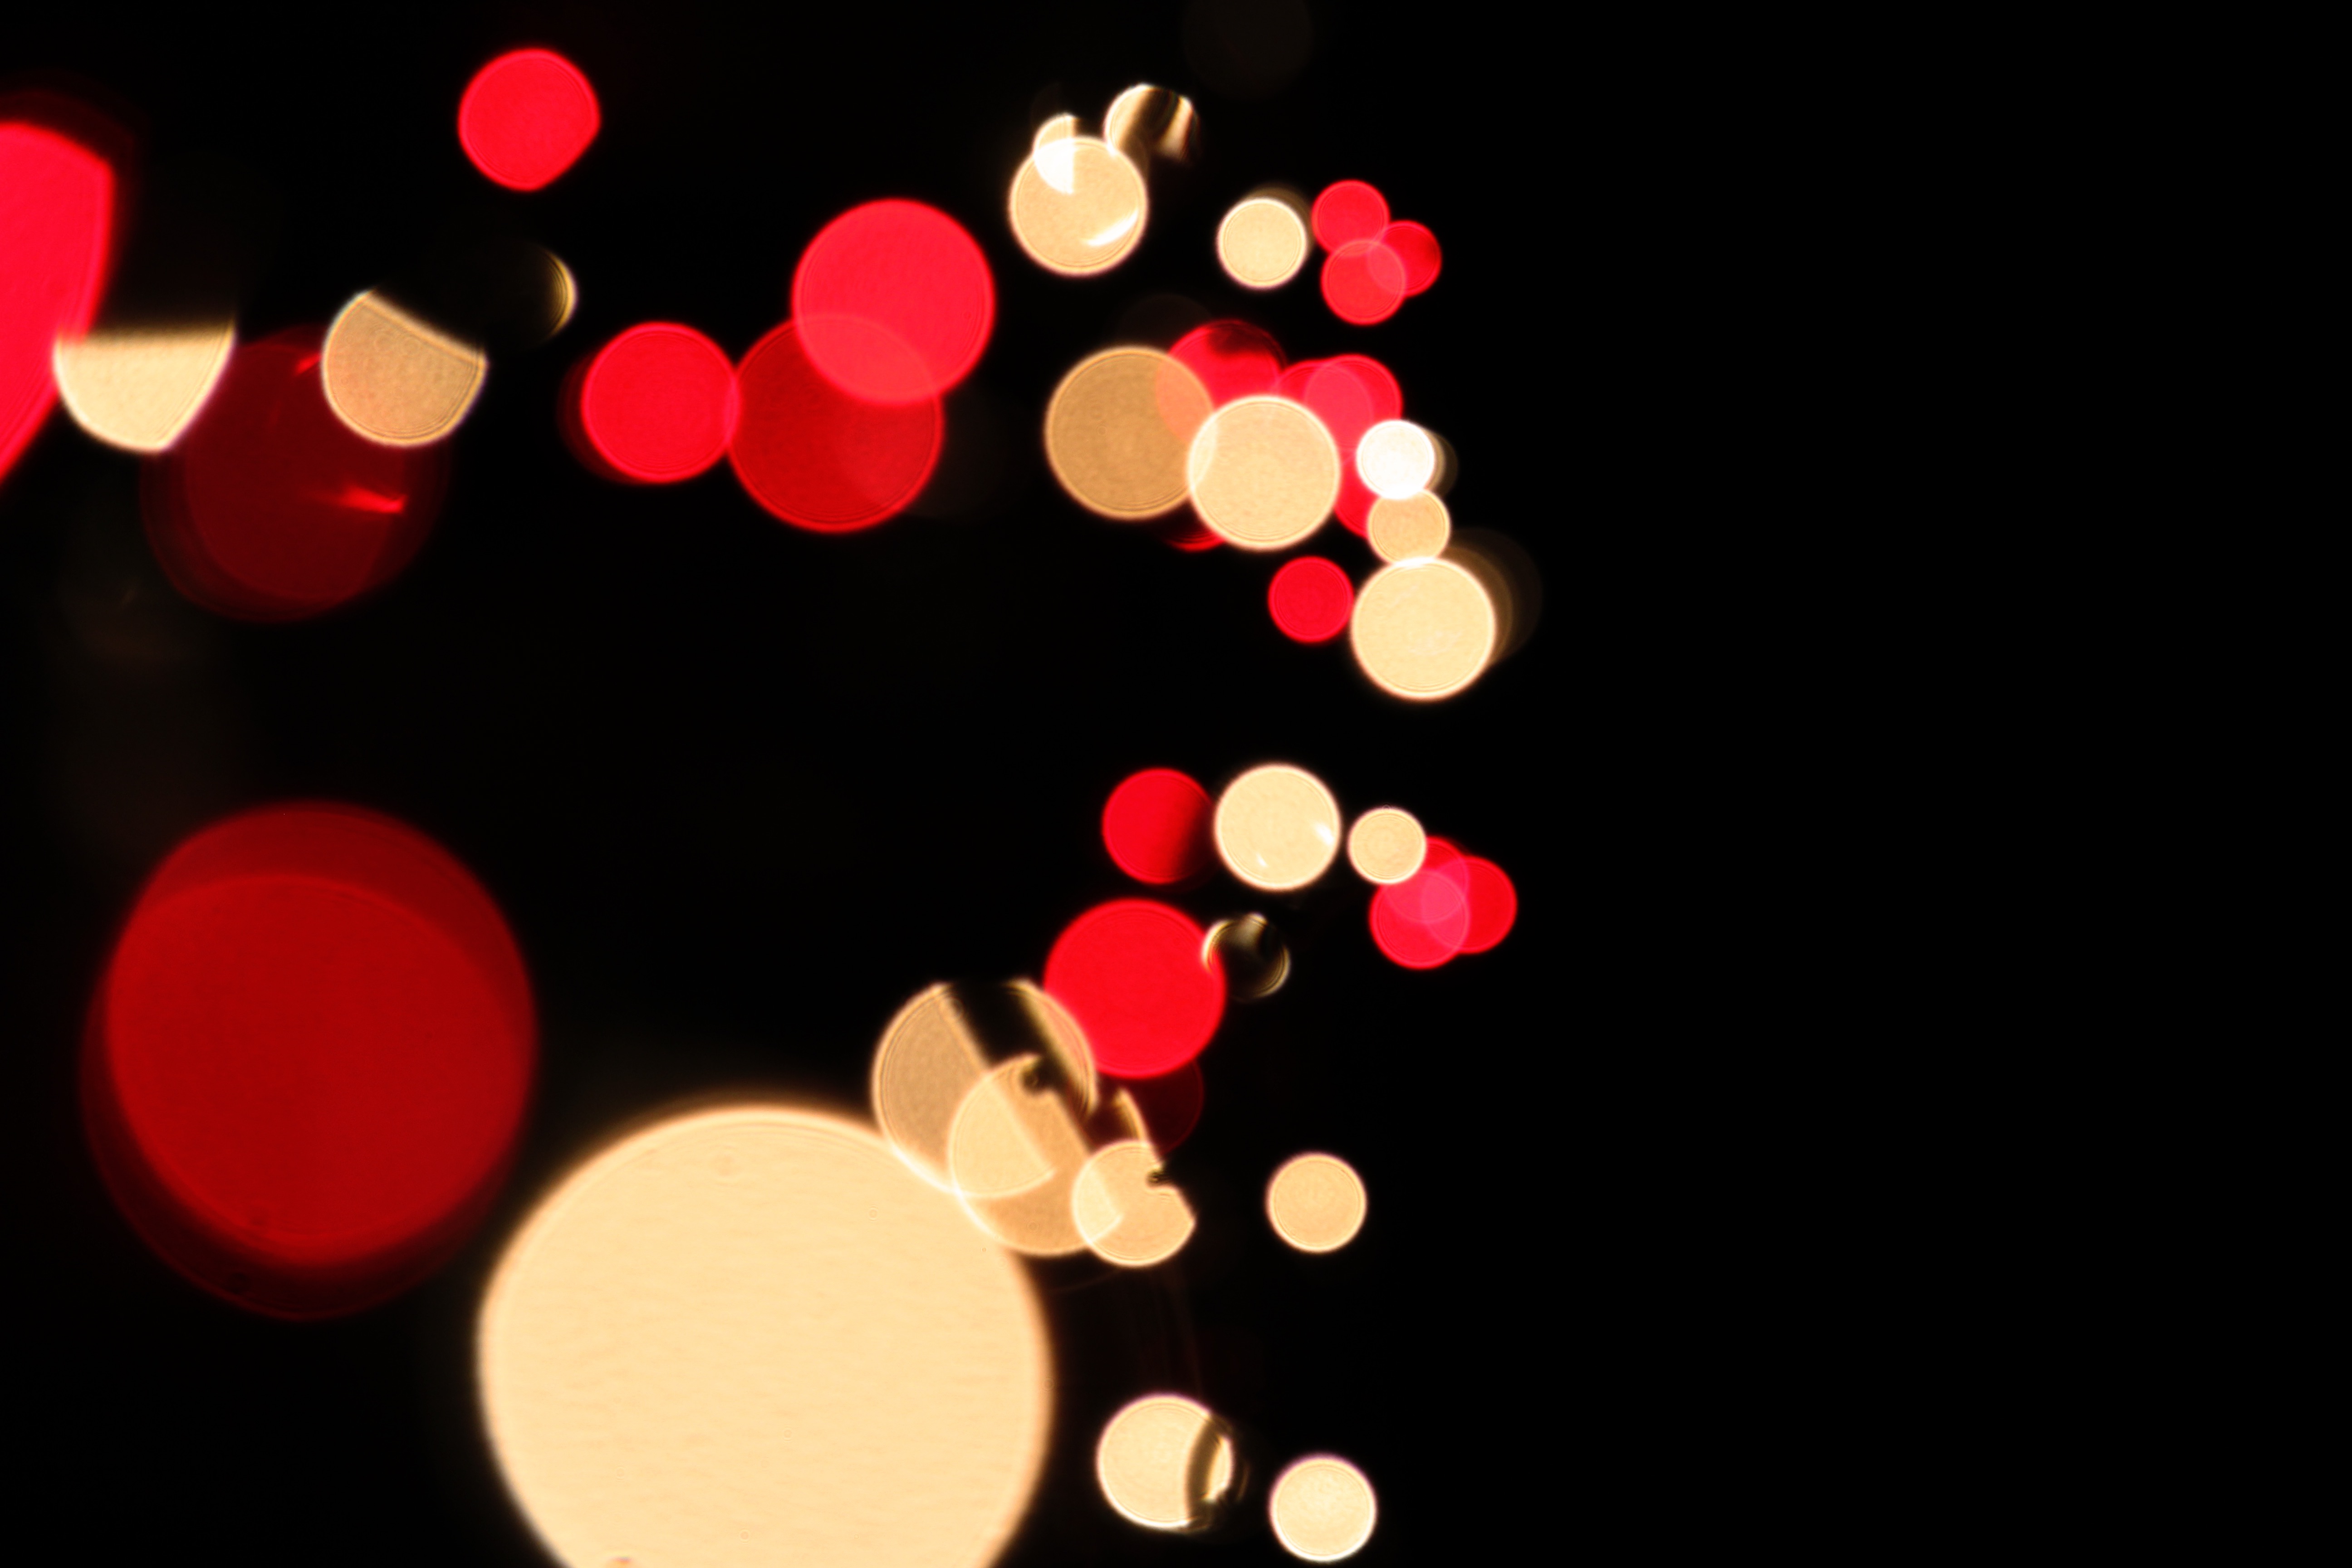
light, petal, number, heart, red, color, pink, lighting, circle, human body, illustration, organ, shape, valentine's day